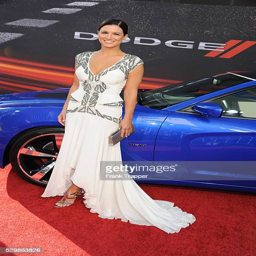
martial artist arrives at the premiere of crime fiction film held